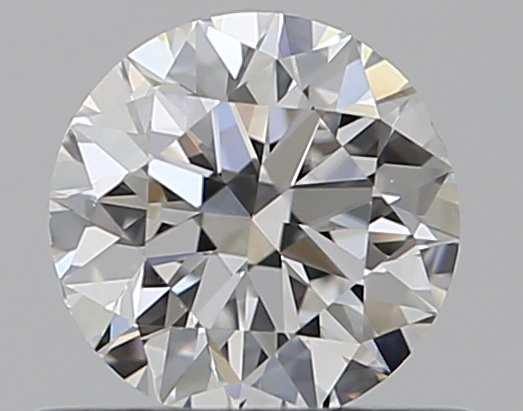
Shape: round
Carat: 0.5
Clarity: VS1
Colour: E
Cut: EX
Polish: EX
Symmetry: VG
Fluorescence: M
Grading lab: GIA
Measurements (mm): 5.02 x 5.08 x 3.14